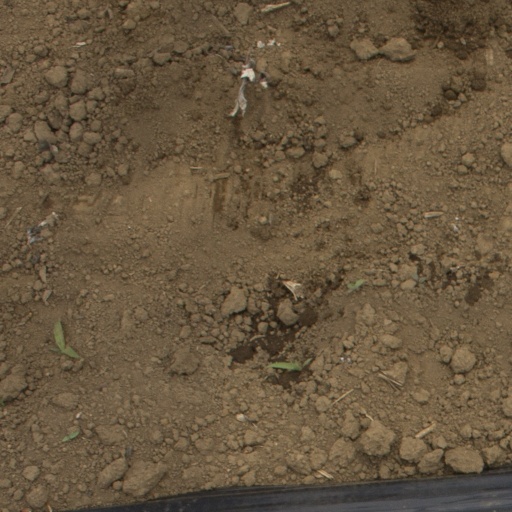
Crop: Jerusalem artichoke